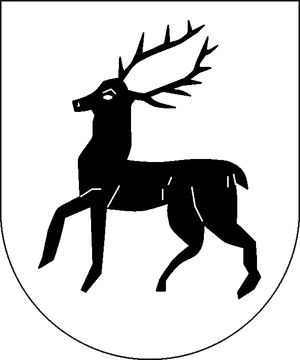
Le Cercle de Haute-Saxe est un cercle impérial du Saint-Empire romain germanique.